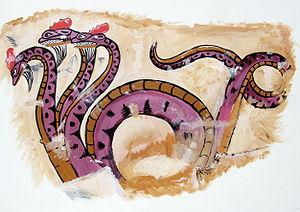
Ma «
L'Italie /itali/, en forme longue la République italienne, est un pays d'Europe du Sud correspondant physiquement à une partie continentale, une péninsule située au centre de la mer Méditerranée et une partie insulaire constituée par les deux plus grandes îles de cette mer, la Sicile et la Sardaigne, et beaucoup d'autres îles plus petites. Elle est rattachée au reste du continent par le massif des Alpes. Le territoire italien correspond approximativement à la région géographique homonyme.
La Tombe du quadrige infernal est le nom donné à une tombe étrusque de la Nécropole des Pianacce située à Sarteano, en province de Sienne, Toscane.
La peinture étrusque représente une des manifestations les plus élevées de l’art et de la civilisation étrusque. Elle a une importance considérable pour le fait qu’il s’agit du plus important exemple de l’art figuratif pré-romain, et même le premier chapitre de la peinture italique et italienne, précédé en Europe par la peinture minoenne et mycénienne, et contemporain de la peinture grecque. Grâce aux heureuses découvertes relatives surtout à la peinture funéraire, la peinture étrusque constitue aujourd’hui le plus important patrimoine pictural de l’humanité relatif à l’Antiquité.